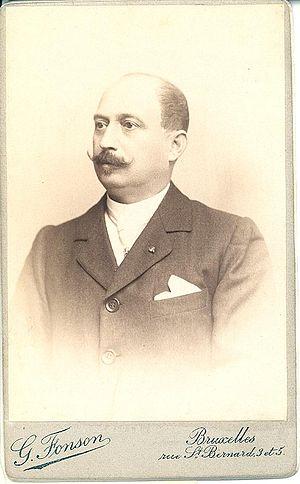
Charles Pierre Michel est un sinologue et diplomate belge, né à Flessingue le 9 janvier 1853 et décédé en sa demeure Grand-Place à Bourgeois, le 26 juillet 1920, commune où il s’était établi après avoir longtemps résidé à Uccle, avenue des Chênes, 3.
Lambert Straatman, né à Bergen op Zoom le 14 octobre 1802 et décédé à Ixelles le 18 avril 1888, est un armateur bruxellois. Il a épousé en 1826 Sophie Fautier, née à Amsterdam d'origine française. Établi à Bruxelles vers 1826, il est naturalisé belge en 1841.
L'ordre du Double Dragon, est un ordre honorifique prestigieux, existant dans l'empire de Chine.